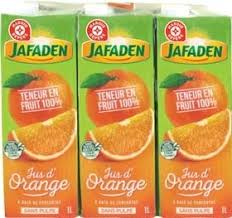
Waste category: cardboard